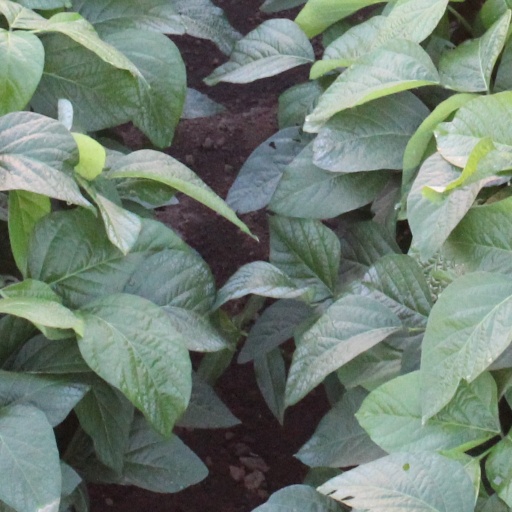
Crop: soybean